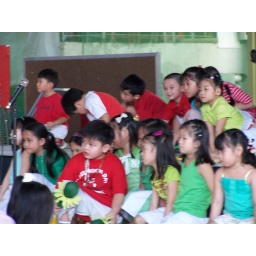
Harold in red shirt with classmates